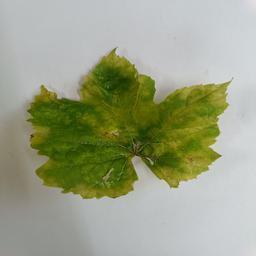
Label: Downy Mildew